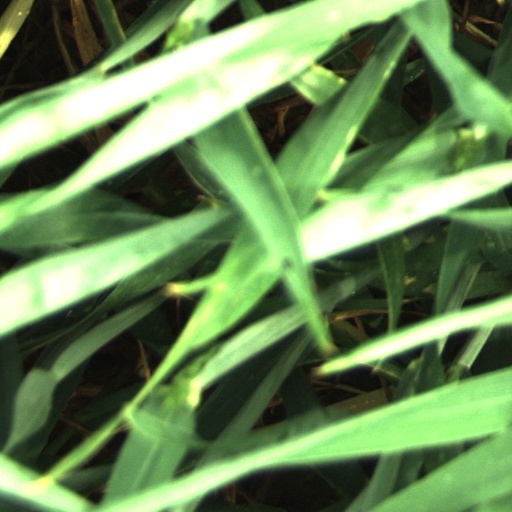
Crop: wheat